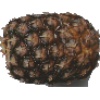
Label: Pineapple 1